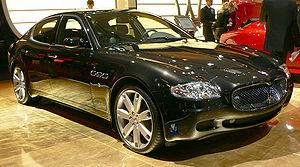
Maserati Quattroporte RS en exposition au Mondial de l'Automobile de Paris 2006